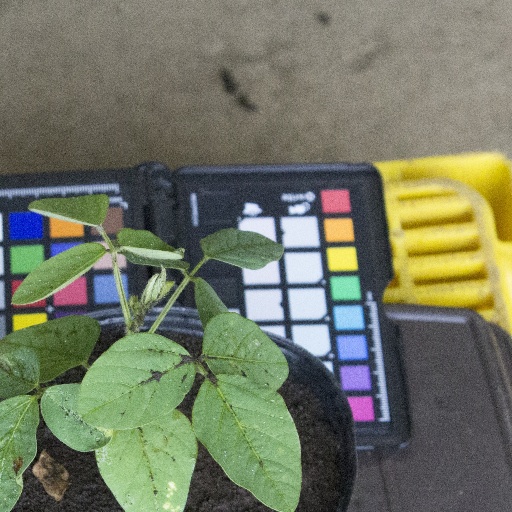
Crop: soybean